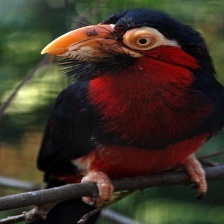
Species: BEARDED BARBET
Scientific name: LYBIUS DUBIUS